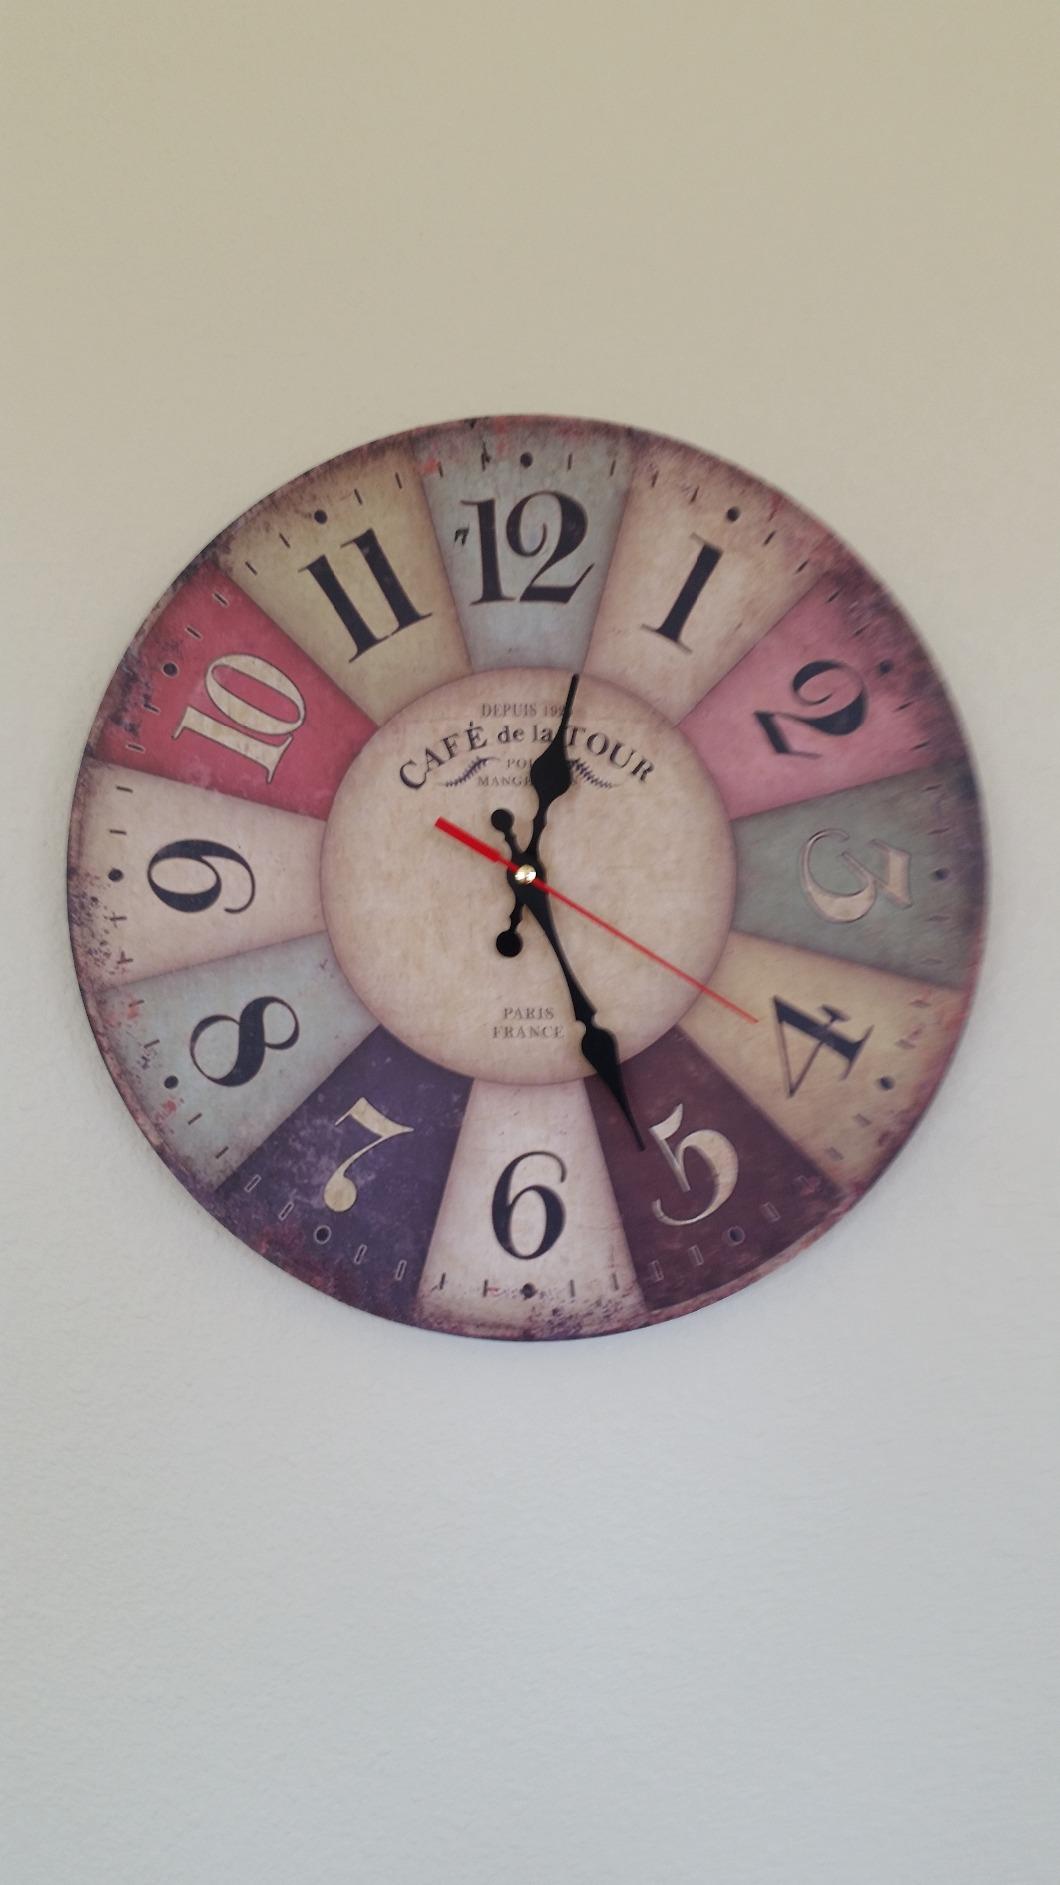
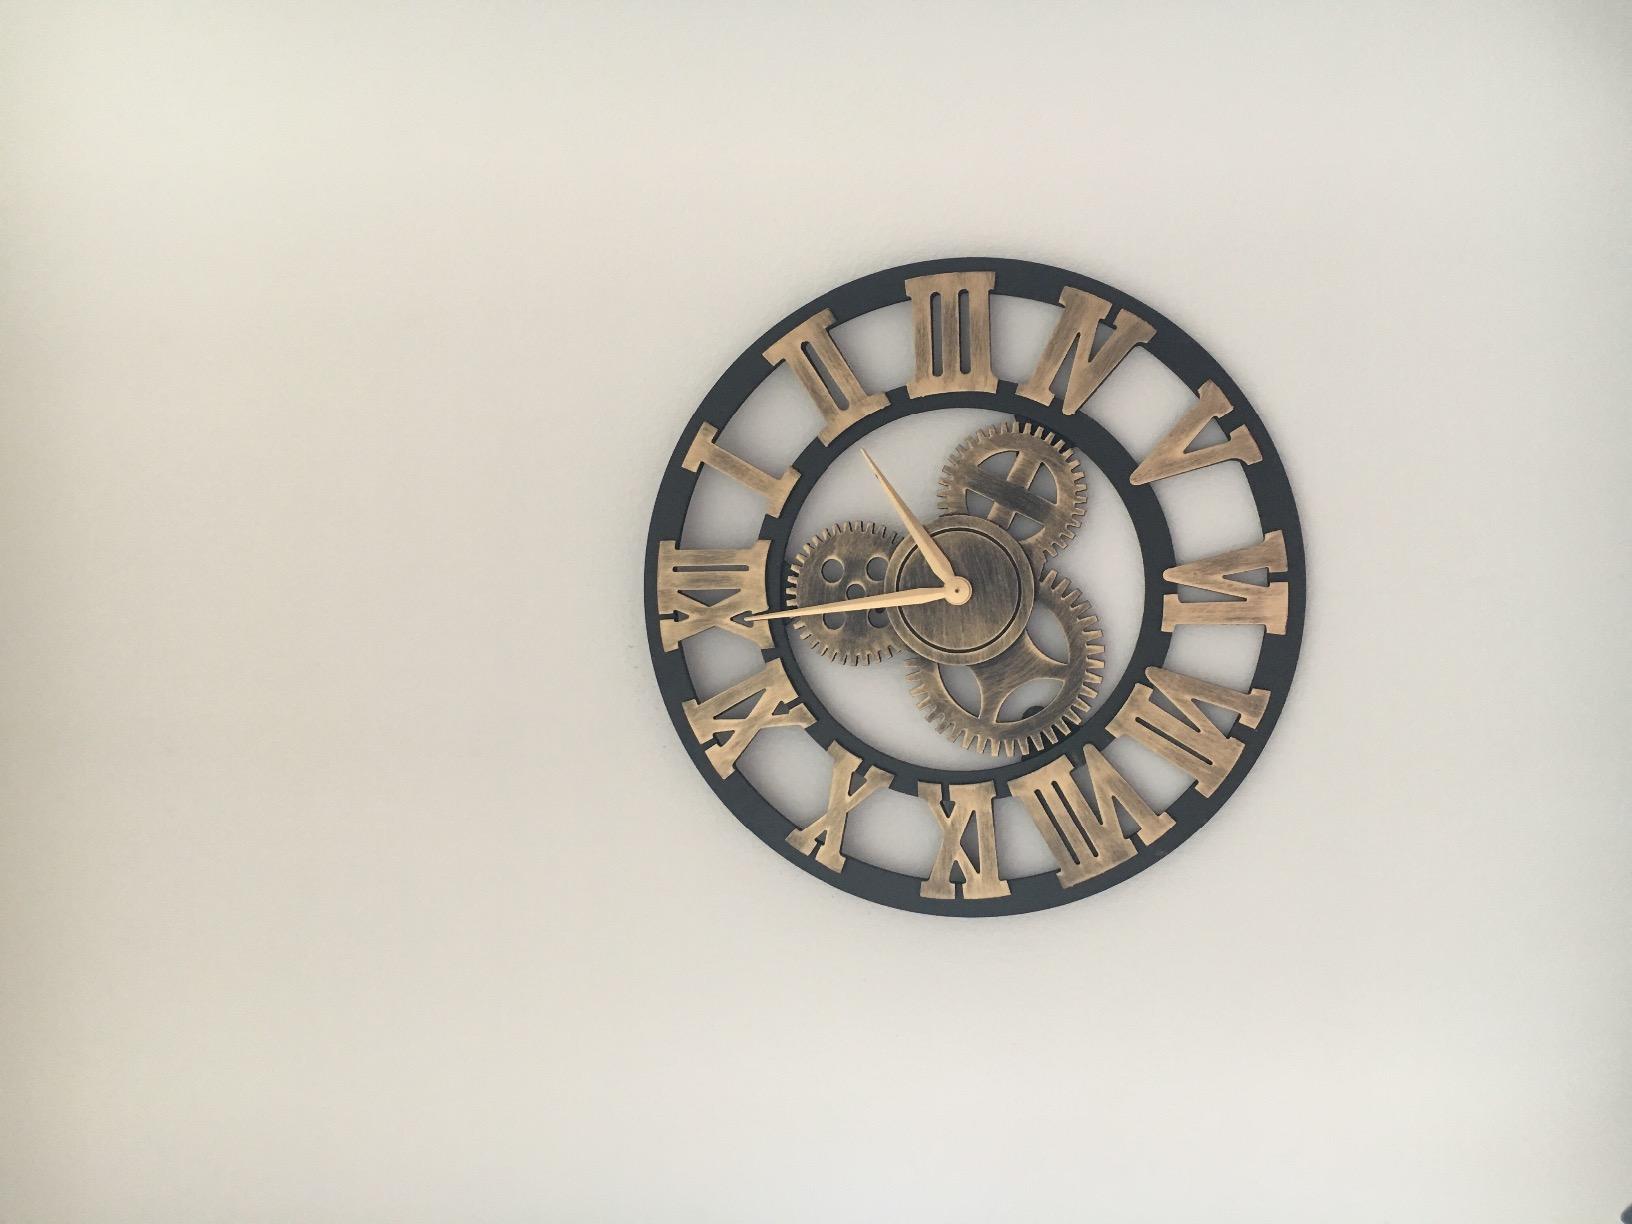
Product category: clock
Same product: no